Dexion

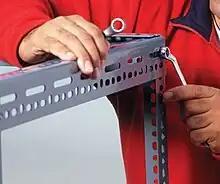
Slotted Angle assembly

Dexion is a company name and brand particularly associated with the development of the "Dexion" slotted angle steel strip construction system, widely used since the 1950s for domestic and commercial shelving, storage racking, exhibition stands and accommodation purposes.